Jack Wallace (American football)

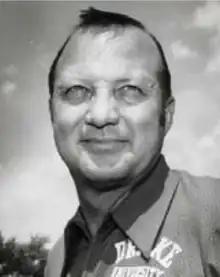

Jack D. Wallace (December 11, 1925 – February 24, 1995) was an American football player and coach. He served as the head football coach at Drake University from 1965 until 1976, compiling a record of 60–65–3.